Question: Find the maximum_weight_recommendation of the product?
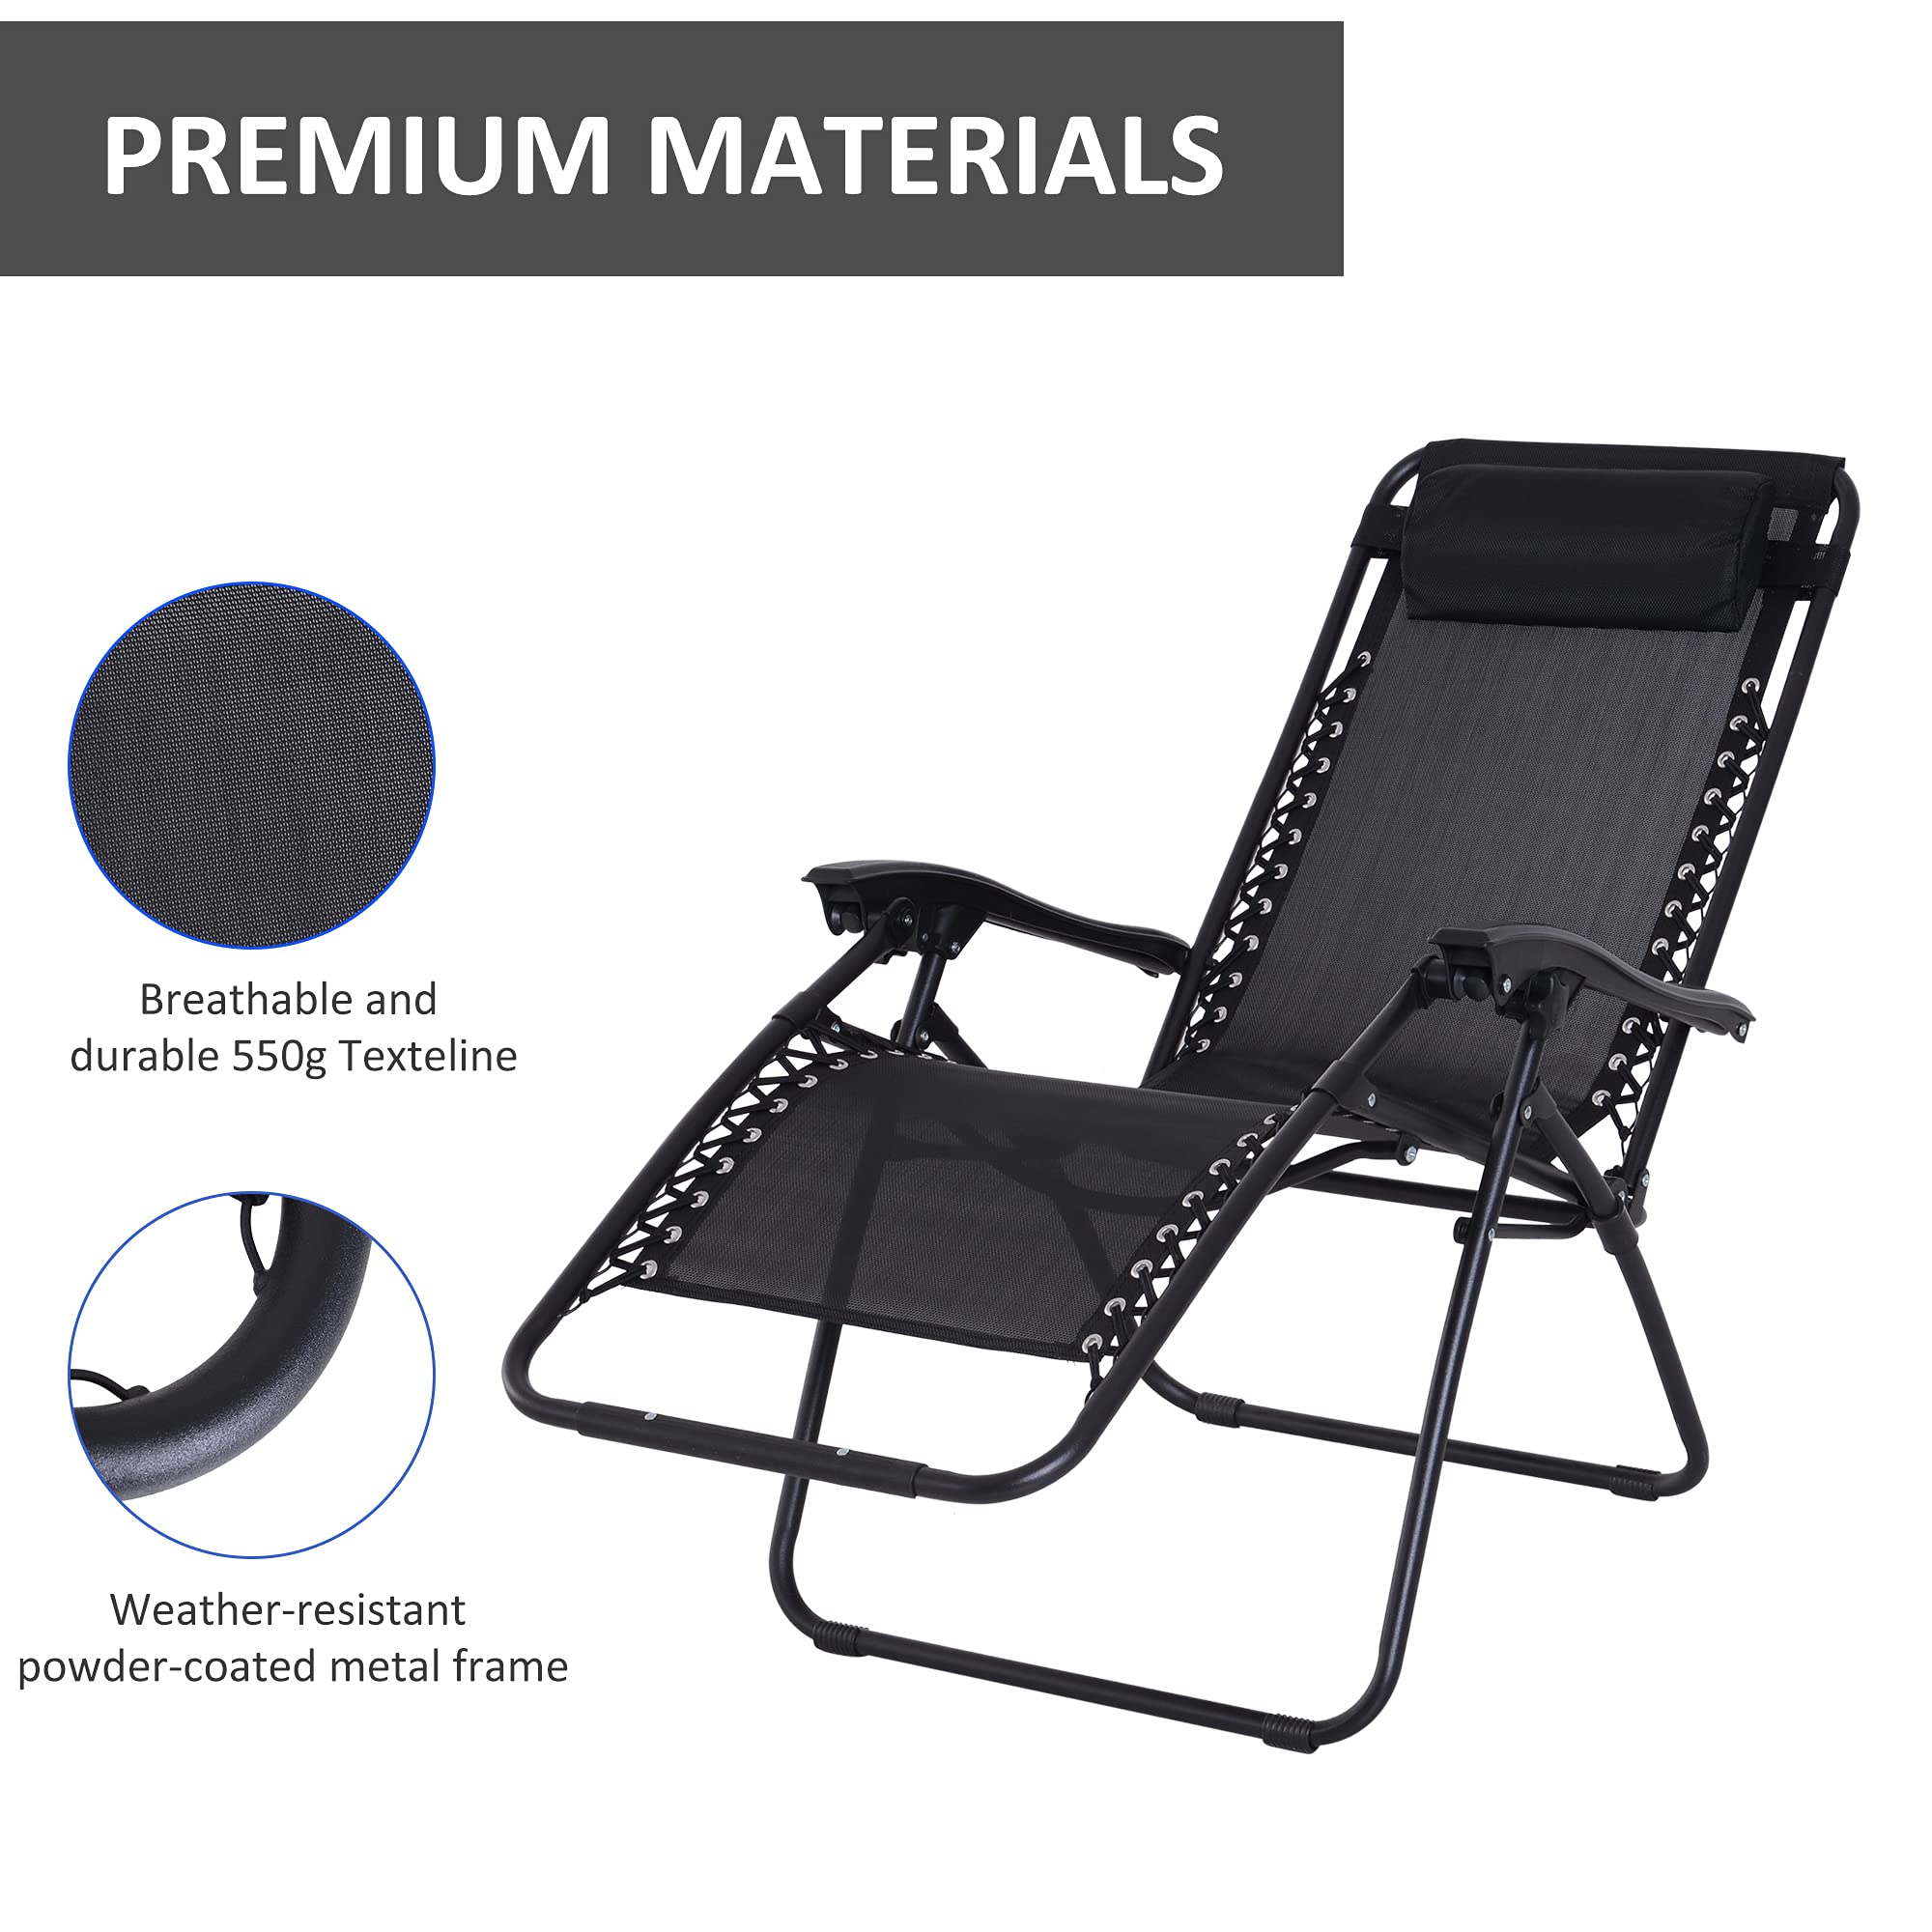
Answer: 550 gram